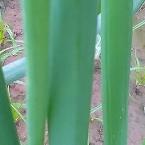
Crop: Onion
Condition: healthy-leaf